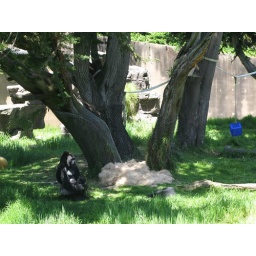
Notice the blue plastic box. Those grow naturally in the wild.